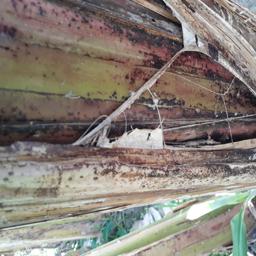
Label: PSEUDOSTEM WEEVIL